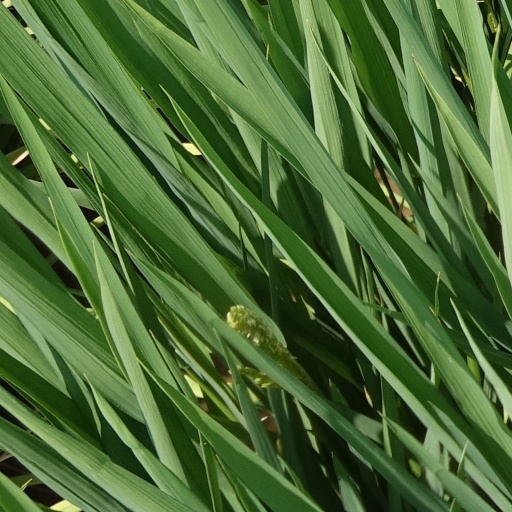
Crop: rice